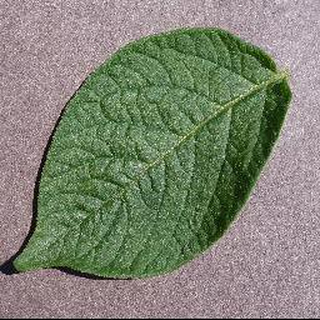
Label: healthy_potato